Béchir Ben Yahmed

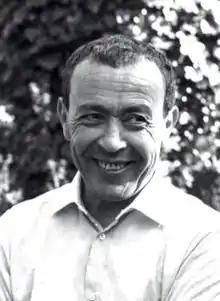
Yahmed in 1984

Béchir Ben Yahmed (2 April 1928 – 3 May 2021) was a Tunisian-French journalist. He founded the weekly news magazine "Jeune Afrique" and served as its CEO. He also founded the newspaper "".